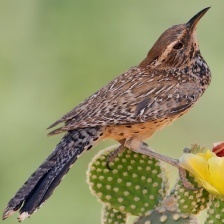
Species: CACTUS WREN
Scientific name: CAMPYLORHYNCHUS BRUNNEICAPILLUS